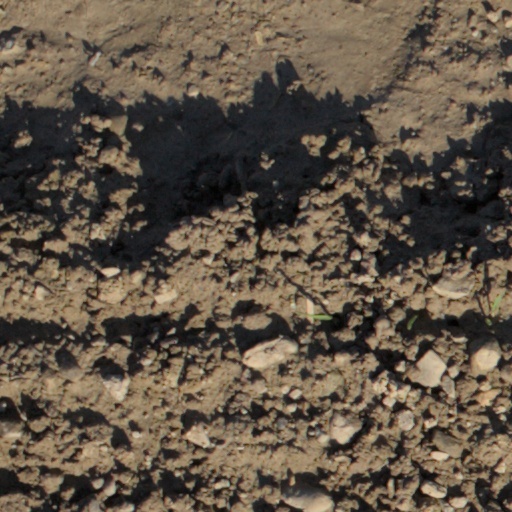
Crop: wheat